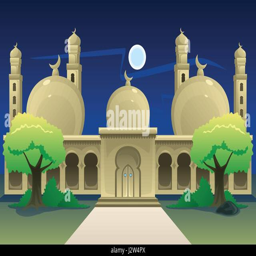
a vector illustration of religion